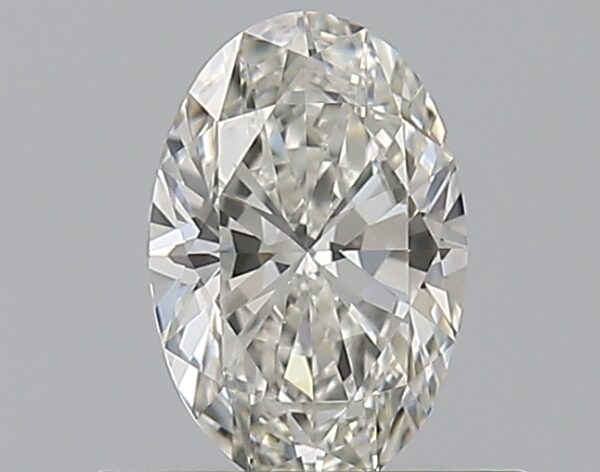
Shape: oval
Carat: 0.51
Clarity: VVS1
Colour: H
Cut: EX
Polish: EX
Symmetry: VG
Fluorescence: N
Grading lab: GIA
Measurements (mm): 6.61 x 4.38 x 2.74